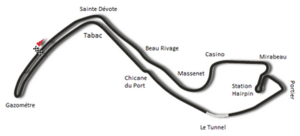
Résultats du Grand Prix de Monaco 1972, couru sur le circuit de Monaco le 14 mai 1972.
Le Grand Prix de Monaco 1958, disputé sur le circuit de Monaco le 18 mai 1958, est la soixante-sixième épreuve du championnat du monde de Formule 1 courue depuis 1950 et la seconde manche du championnat 1958.
Le Grand Prix automobile de Monaco 1956, disputé sur le circuit de Monaco le 13 mai 1956, est la cinquantième épreuve du championnat du monde de Formule 1 courue depuis 1950 et la deuxième manche du championnat 1956.
Résultats du Grand Prix de Monaco 1966, couru sur le circuit de Monaco le 22 mai 1966.